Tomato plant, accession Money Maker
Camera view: vertical (180 deg); turntable rotation: 0 degrees
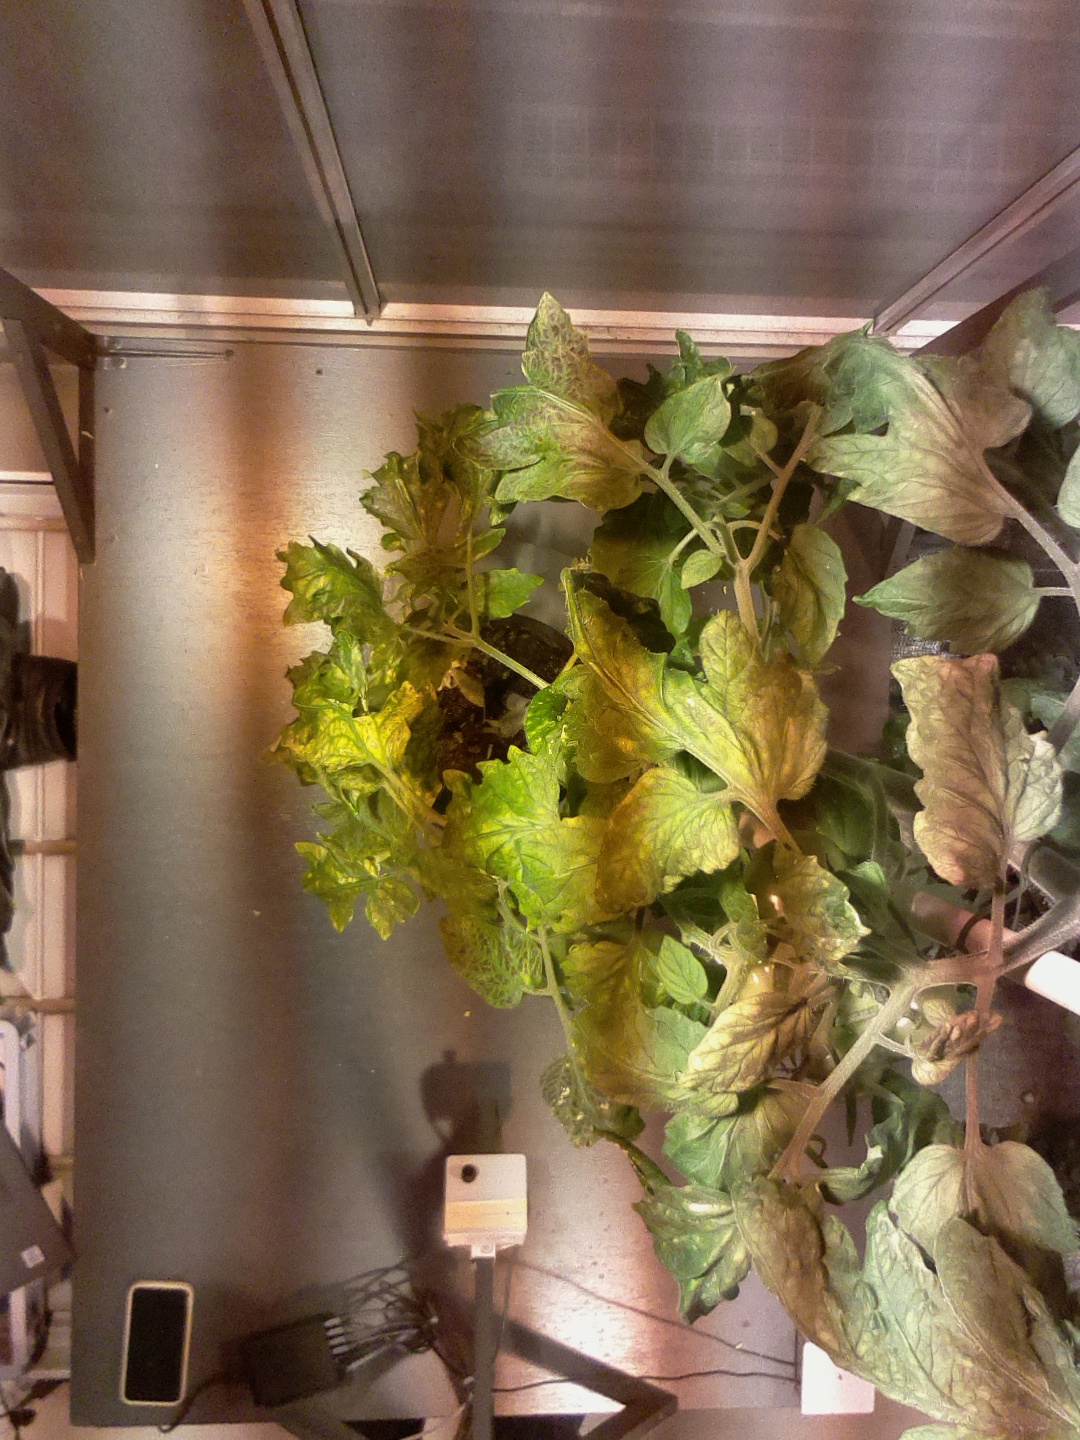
BBCH growth stage 72: 20%-30% of final fruit size